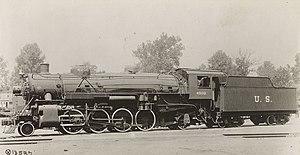
La Mikado légère USRA était une locomotive à vapeur de classe standard, conçue sous le contrôle de l'Administration des chemins de fer des États-Unis.